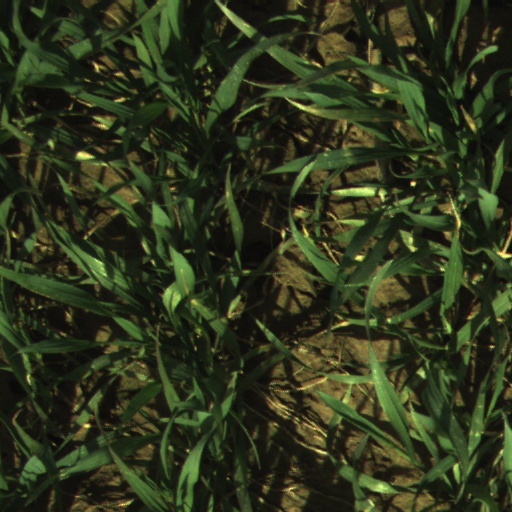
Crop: wheat